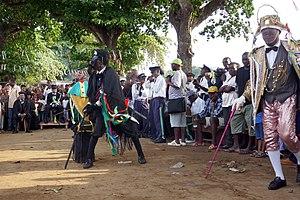
Tchiloli représenté devant l'église São Pedrão de São Tomé à l'occasion de la fête patronale. Le tchiloli est une forme théâtrale, musicale et dansée créée au XVIe siècle, jouée par des pêcheurs et des paysans. Traditionnellement elle met en scène la seule pièce du répertoire, La tragédie du marquis de Mantoue et de l'empereur Charlemagne"". This is an image with the theme ""Play"" from: Sao Tome and Principe This image was uploaded as part of Wiki Loves Africa 2019 photographic contest. Afrikaans